List of Anne Hathaway performances

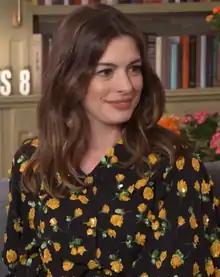
Hathaway in 2018

Anne Hathaway is an American actress. She made her acting debut in the short-lived television drama series "Get Real" (19992000) before starring in her breakthrough role of Mia Thermopolis in the successful Disney comedy "The Princess Diaries" (2001). It established her as a teen idol and she later reprised the role in its sequel, "". The following year, Hathaway made her New York stage debut in the "Encores!" production of "Carnival!". This was followed by a string of family films such as "Nicholas Nickleby" (2002) and "Ella Enchanted" (2004), which were box office flops. In 2005, she transitioned to more mature roles with the acclaimed romantic drama "Brokeback Mountain". In 2006, Hathaway starred opposite Meryl Streep in the highly successful comedy-drama "The Devil Wears Prada" and portrayed Jane Austen in the biographical drama "Becoming Jane" the following year.